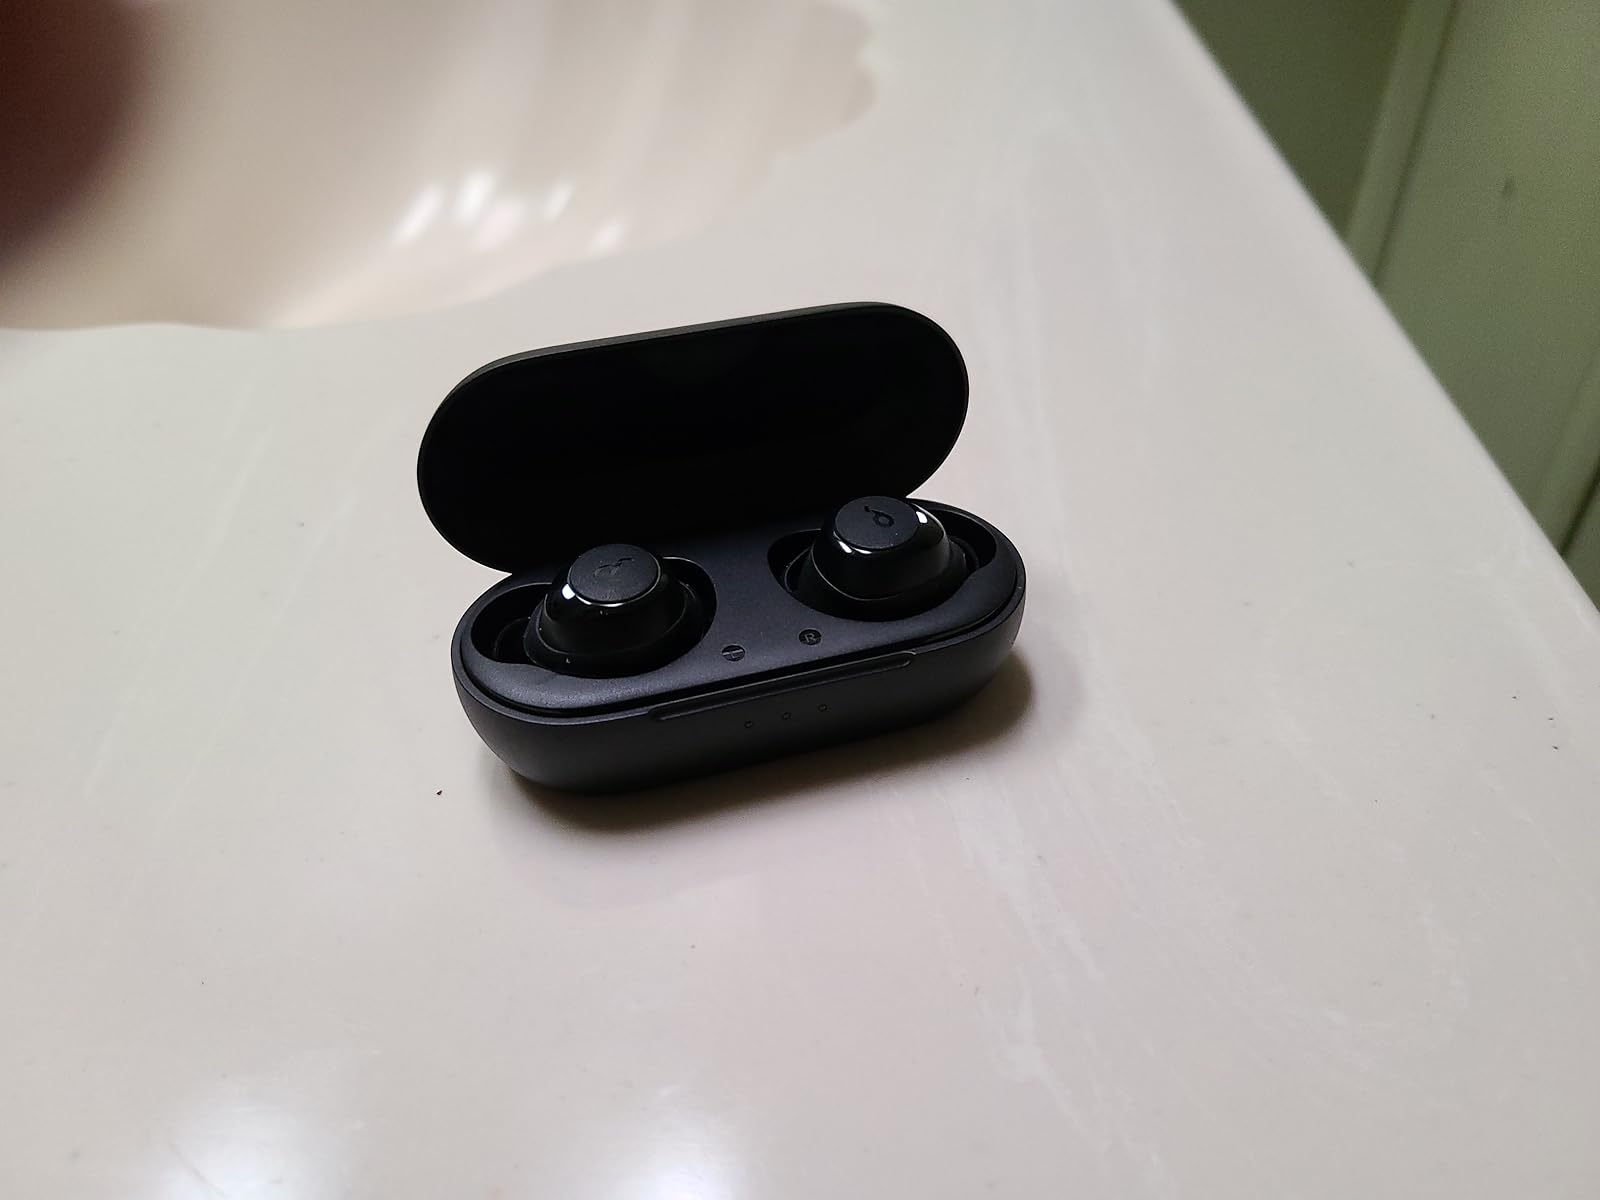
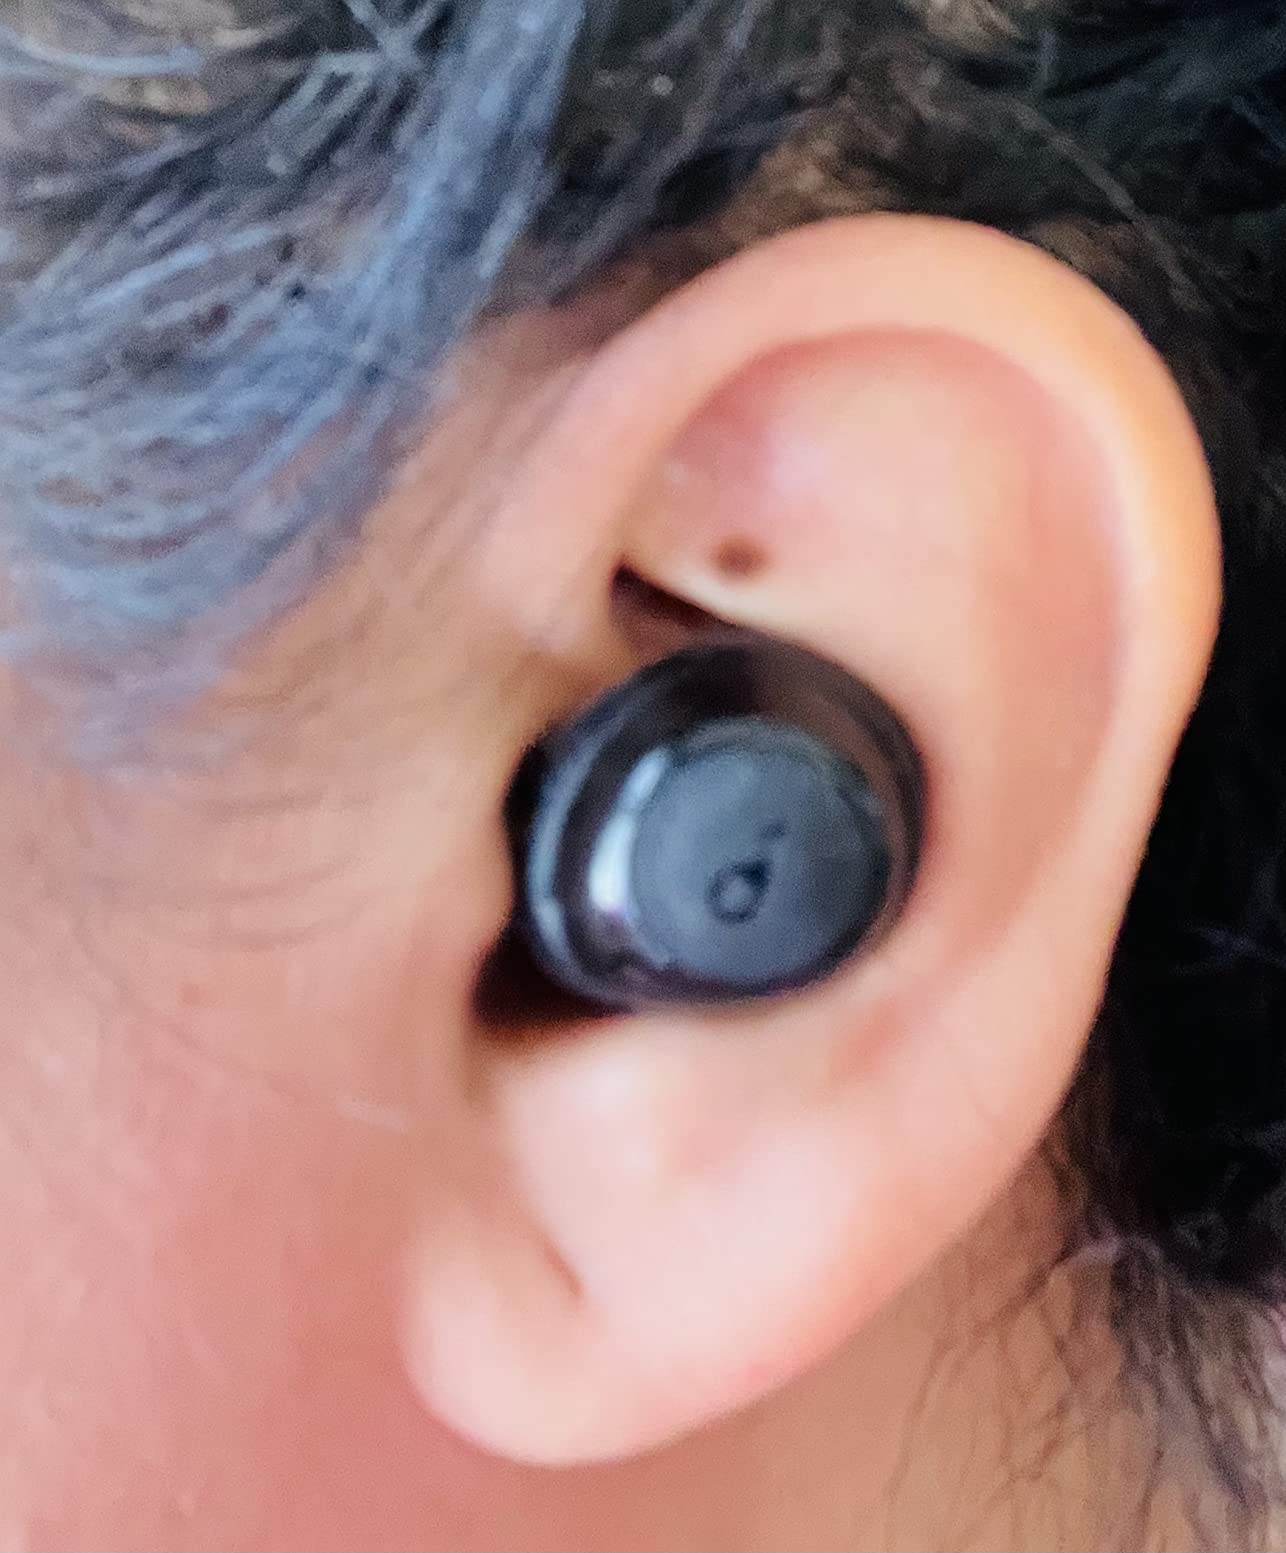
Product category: earbuds
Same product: yes